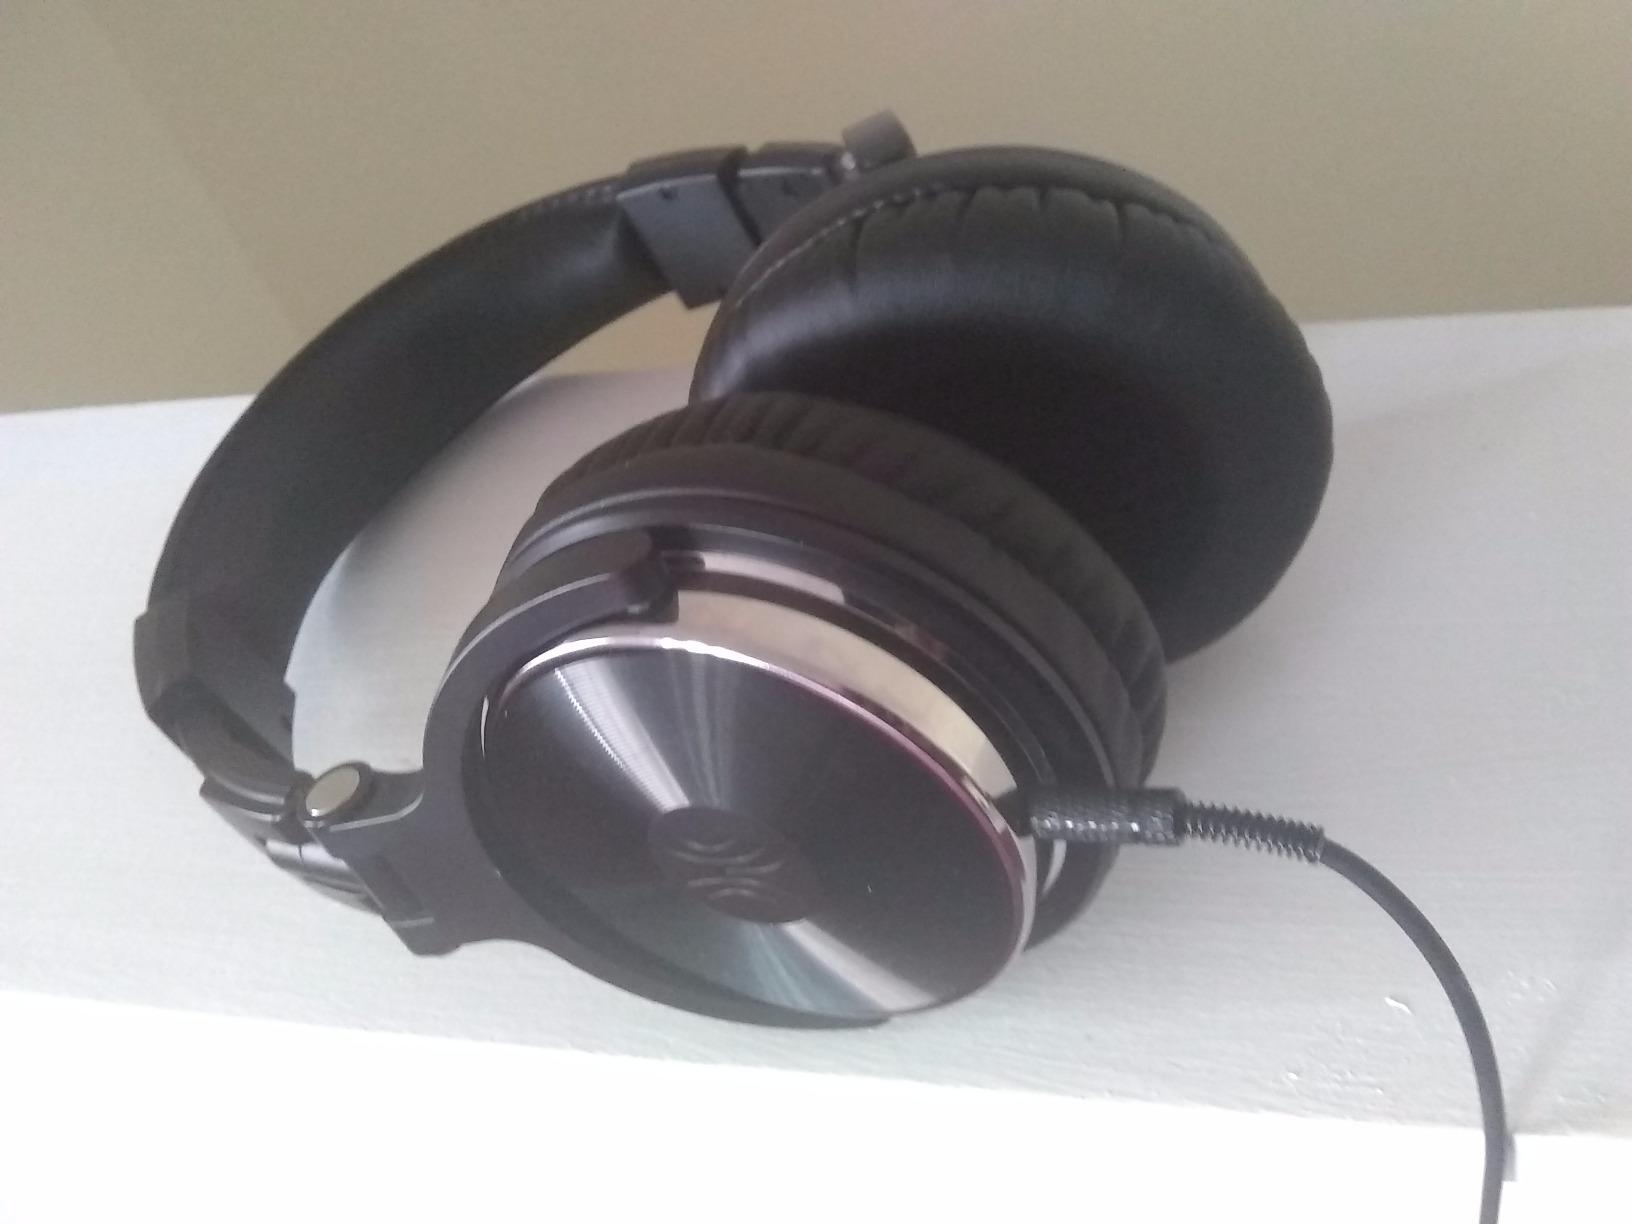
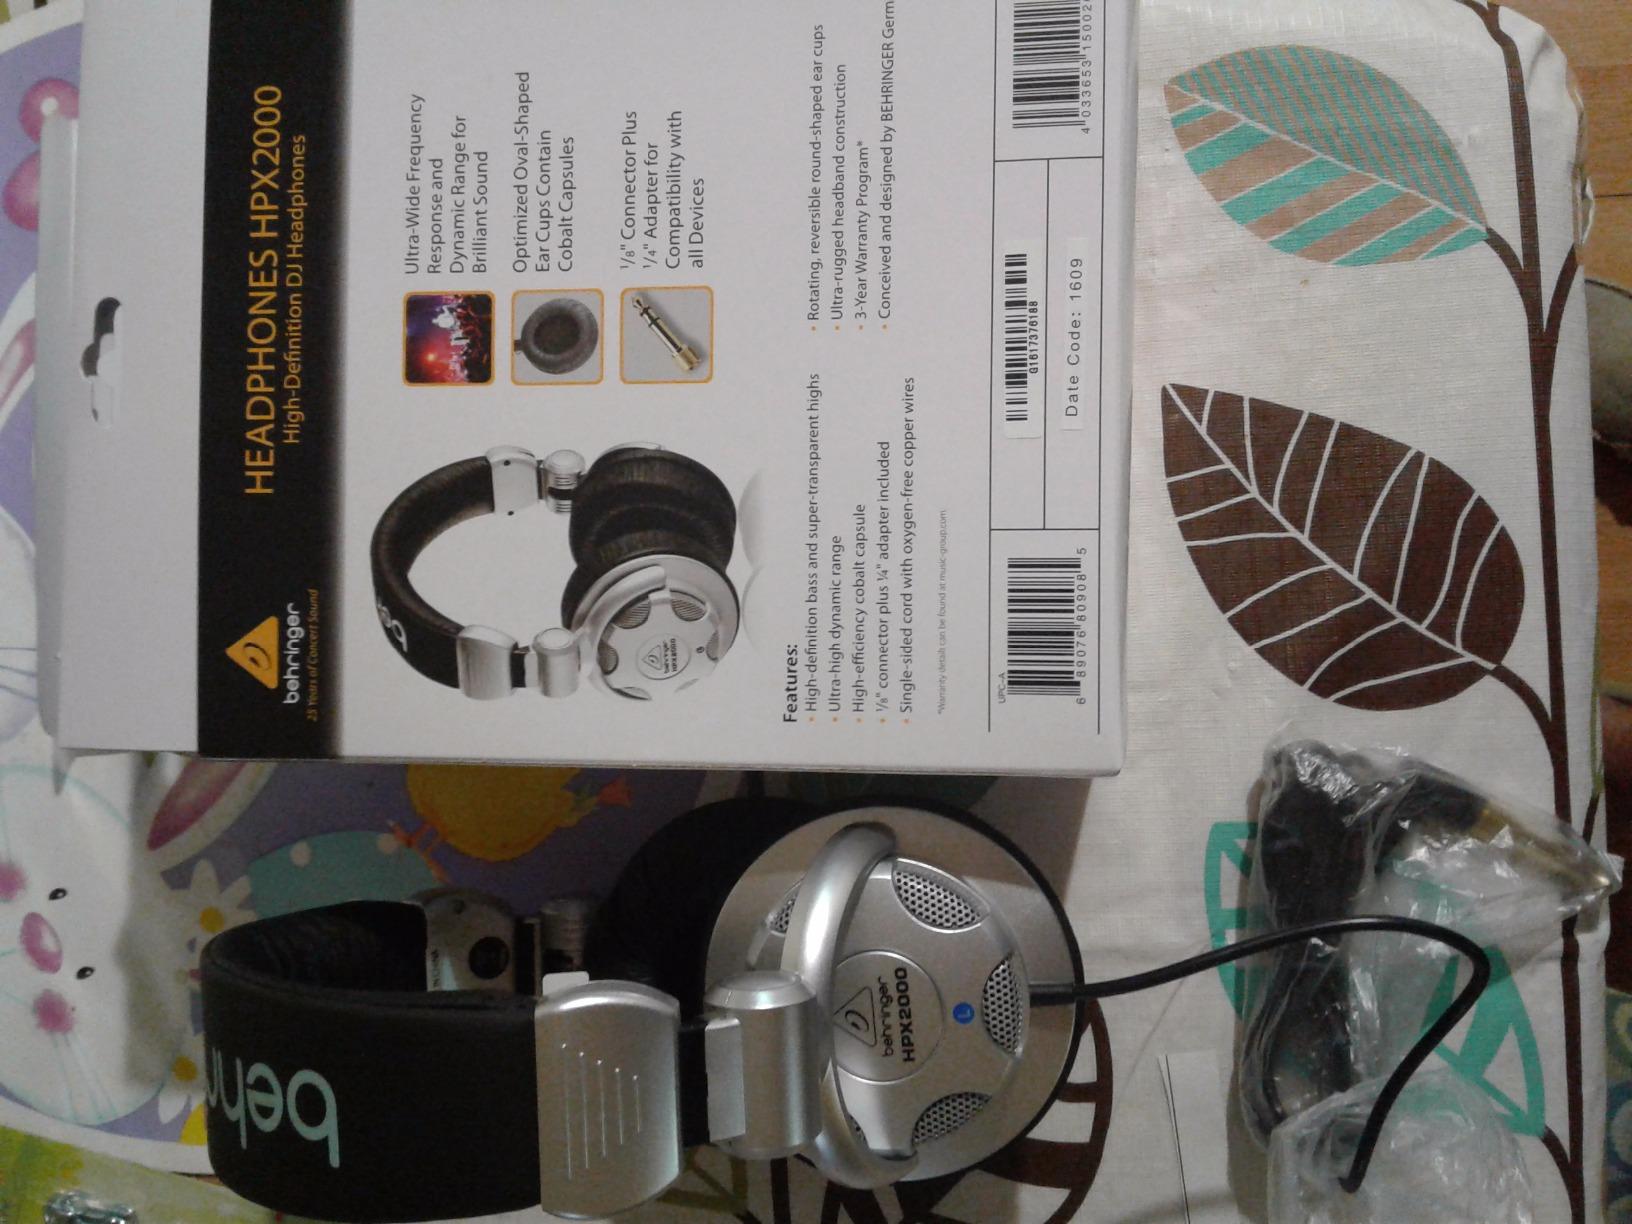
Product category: headphones
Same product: no